Słupca

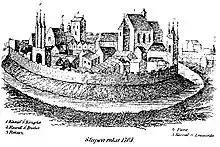
Słupca in 1705

History of Słupca dates back to the Middle Ages. On November 15, 1290 Polish Duke Przemysł II granted Słupca town rights. In 1296 Słupca's town privileges were renewed; this time Słupca was granted a range of new privileges. It is inhabited by about 1000 people. On November 11, 1314 King Władysław I the Elbow-high granted Slupca a privilege to establish a mint and produce coins. Since 1314 it was located in the Kalisz Voivodeship of the Polish Kingdom. In 1331 the town was raided and burned down by the Teutonic Knights. A defensive wall of the length of 1100 meters was constructed between 1375 and 1382. During the Thirteen Years' War (1454–1466) the town of Slupca sent 20 knights so as other 9 biggest towns of Greater Poland did. By the end of 15th century Słupca was inhabited by about 2000 people. During the Swedish occupation of Poland the town was looted several times.